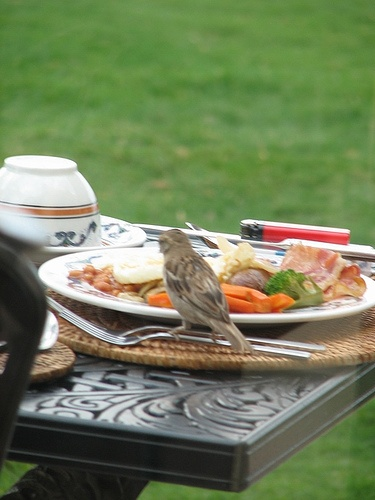
A bird sitting next to a white plate filled with food.
A bird is sitting on a table near a plate of food.
A bird sits on the utensils next to a plate of food.
A bird standing on a utensil by a plate of food.
A small bird sits next to a plate of food.